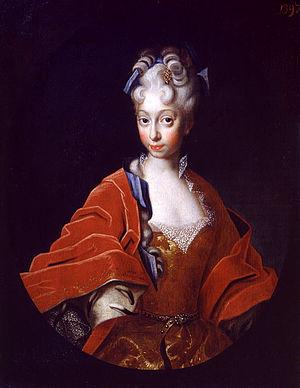
Charlotte Christine Sophie de Brunswick-Lunebourg, était l'épouse du tsarévitch Alexis Petrovitch de Russie. Elle était la fille de Louis Rodolphe, duc de Brunswick-Lunebourg et Christine-Louise d'Oettingen-Oettingen.